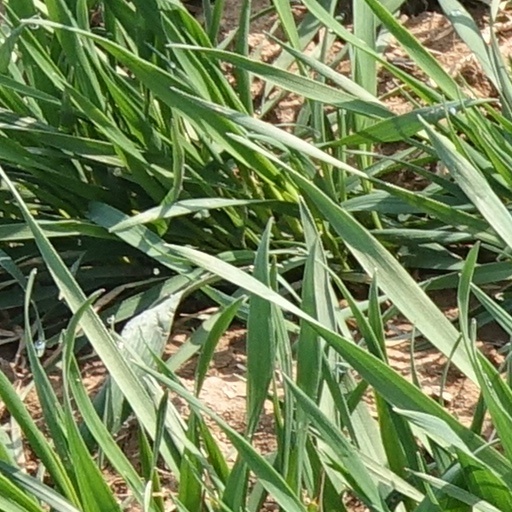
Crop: wheat